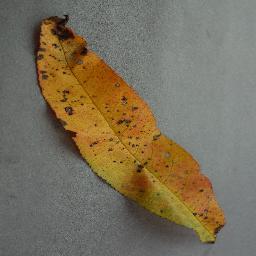
Label: Peach___Bacterial_spot